Anjuk Ladang inscription

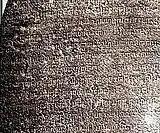
Part of the inscription on the Anjuk Ladang stele.

This phrase reveals the name of the palace of the Mataram Kingdom. This shows that the name "Mdaŋ" (read: Mdang or Medang) is a "Kadatwan" (read: Kadatwan or Kedaton) meaning palace. The phrase ""Kadatwan Mdaŋ i Bhûmi Matarâm"" literally means "Medang Palace in the Land of Mataram", which means that Medang is the name of the palace of the Mataram Kingdom.